Alfred Joseph Knight

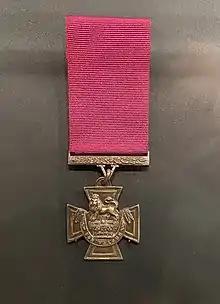
Alfred Knight's VC.

His medal is held by the British Postal Museum & Archive.